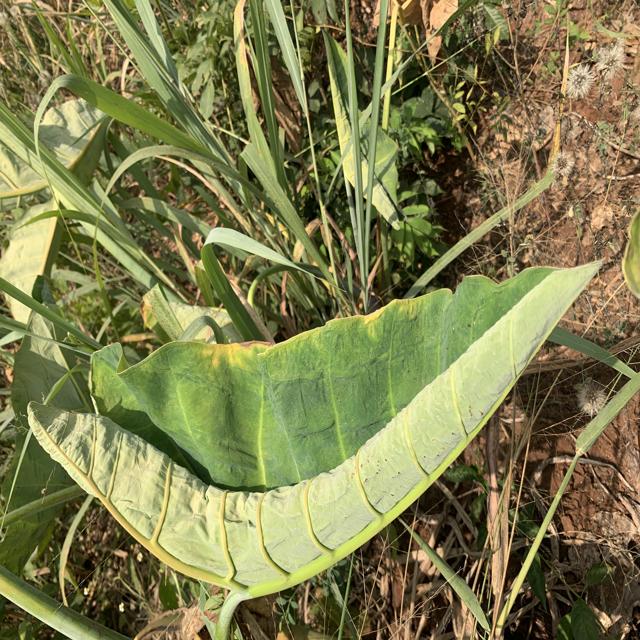
Label: Healthy